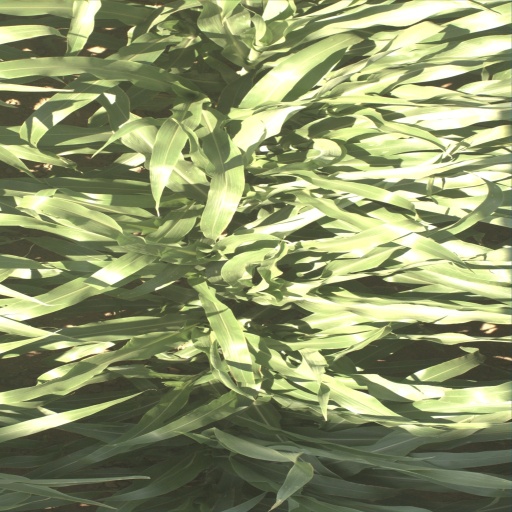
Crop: sorghum